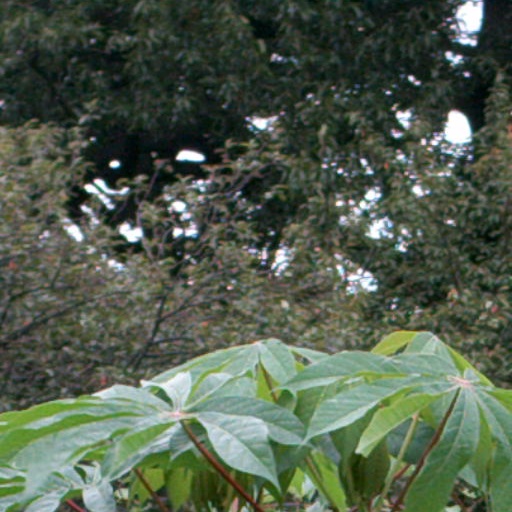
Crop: cassava